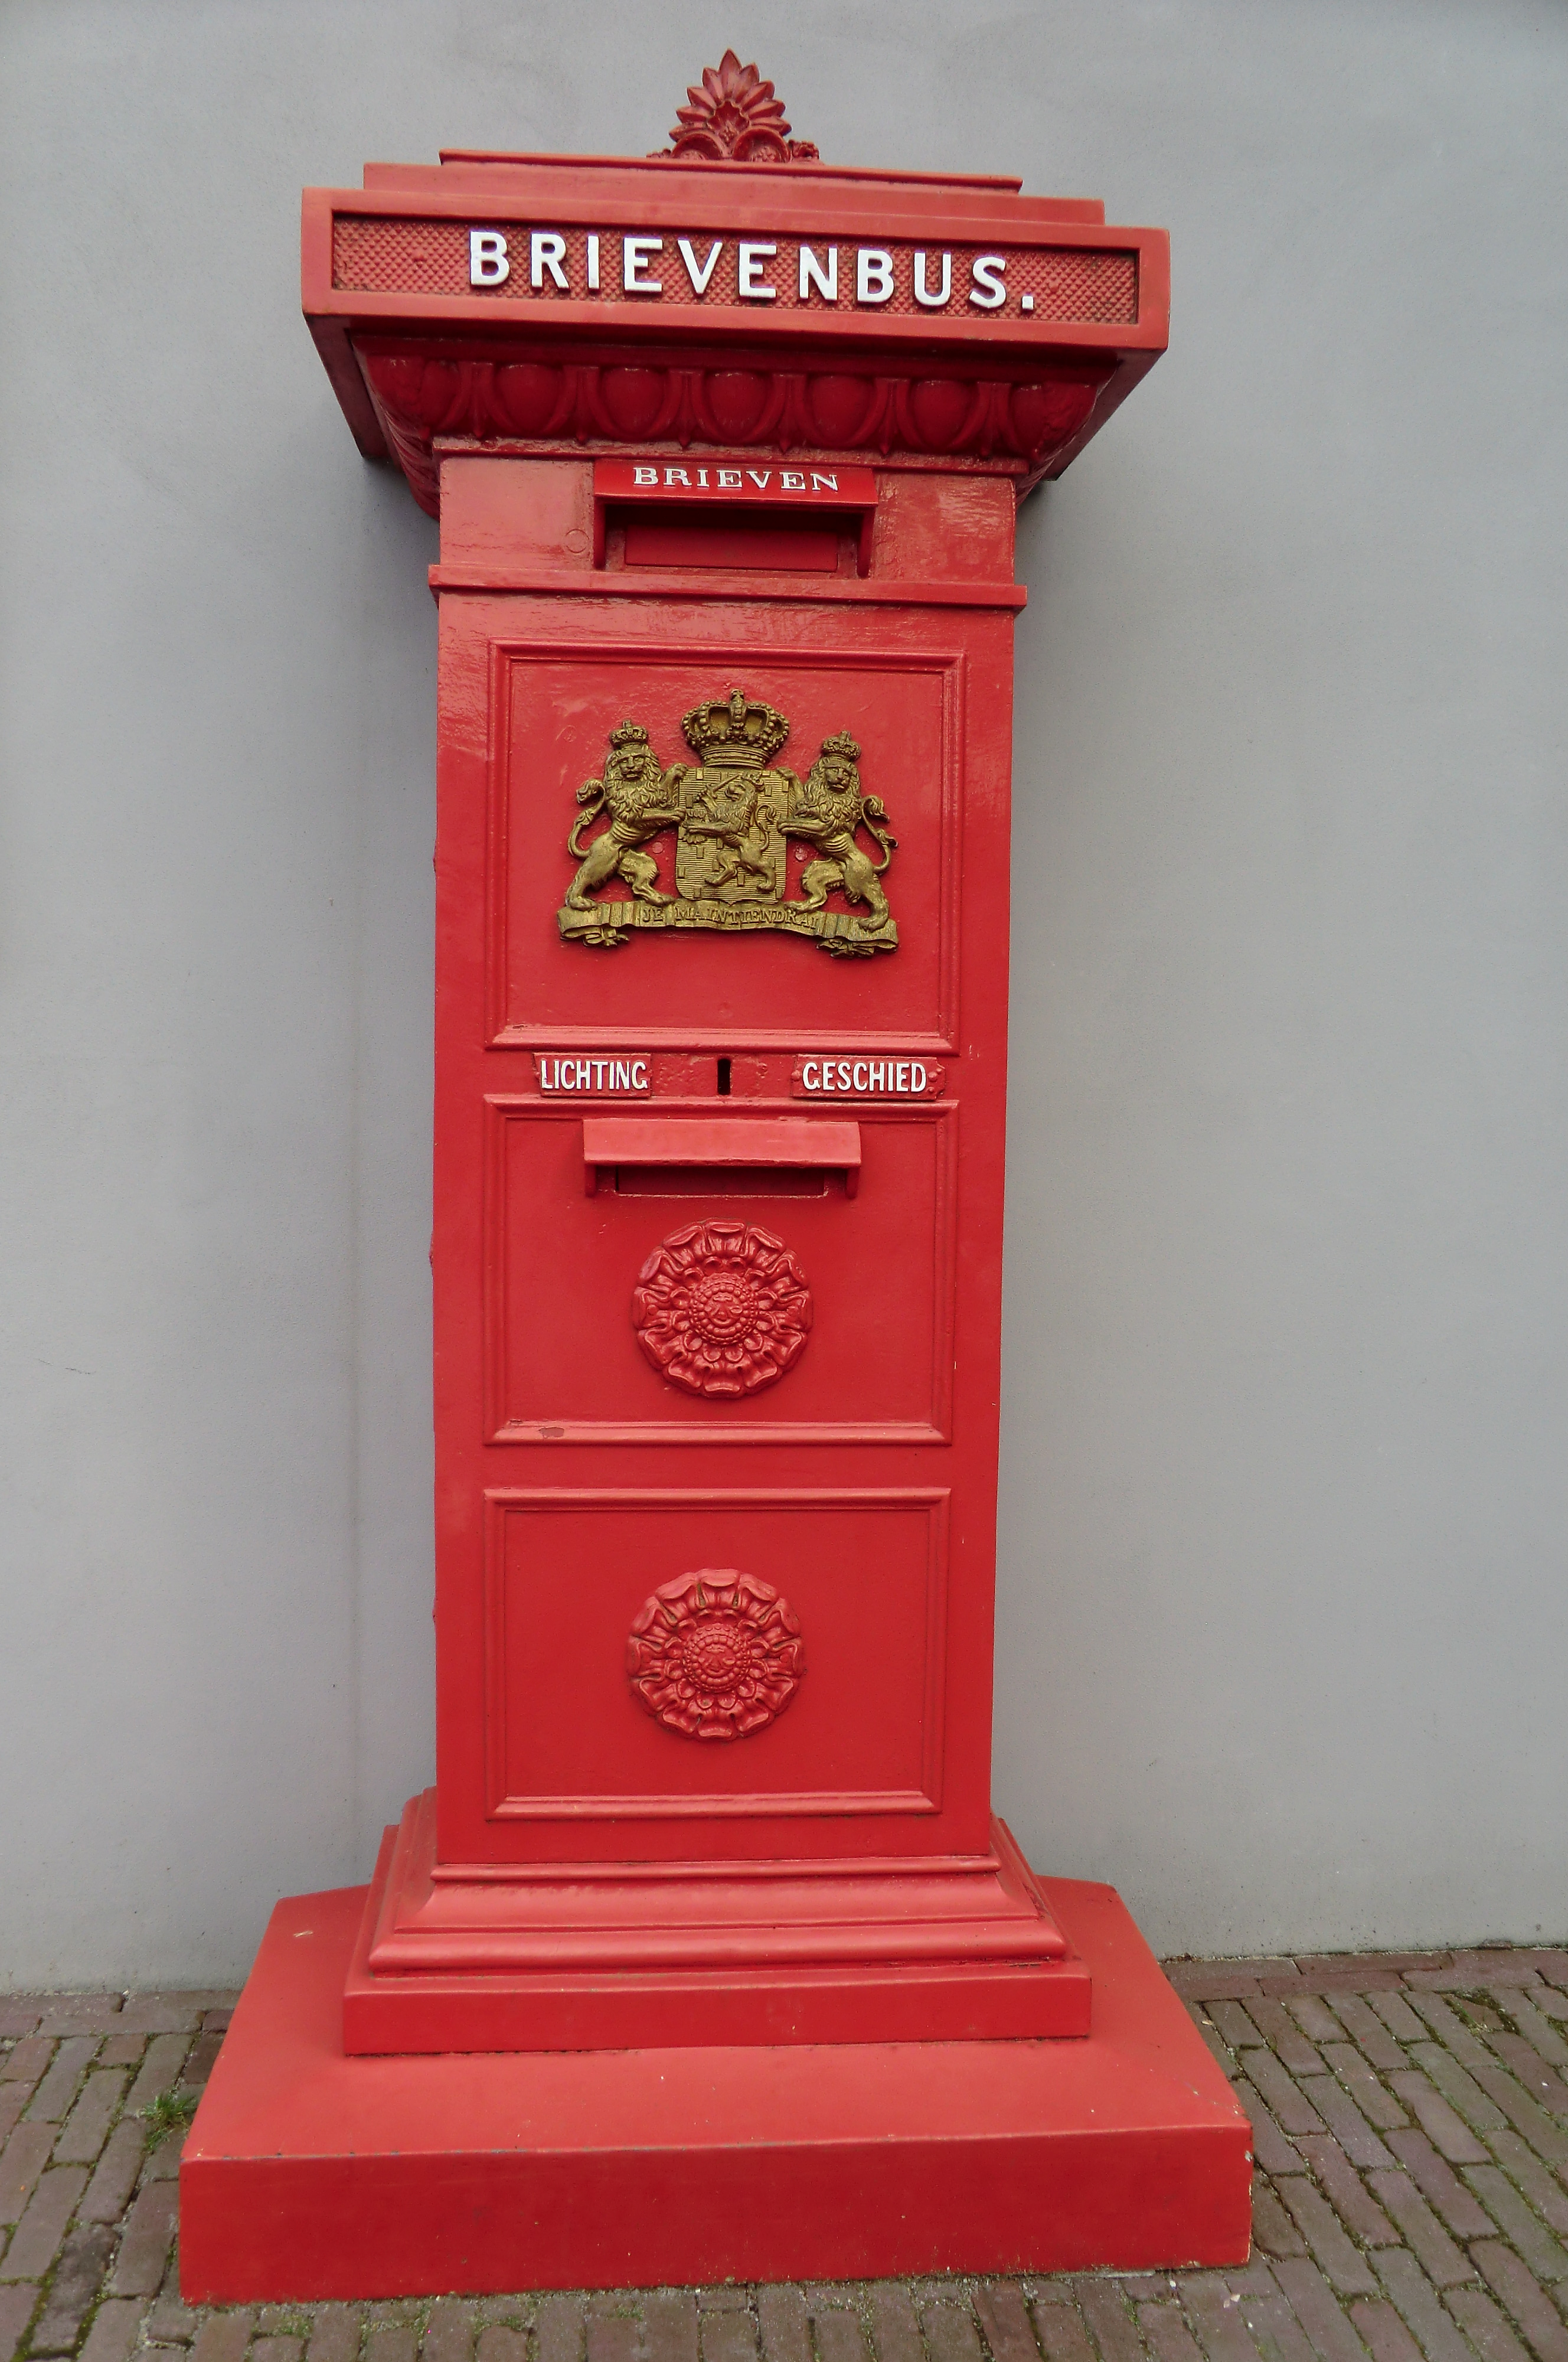
red, letter box, post box, mail